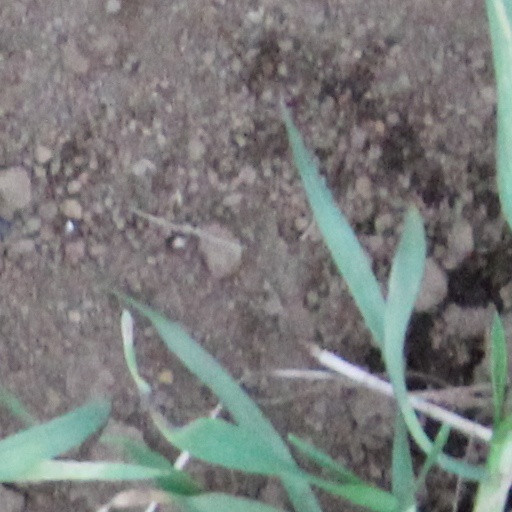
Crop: wheat